List of number-one singles of 2000 (Canada)

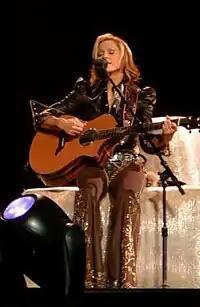
Madonna spent the most weeks at number one in Canada during 2000: nine weeks on the "RPM" chart and 14 weeks on the Nielsen SoundScan chart.

"RPM" was a Canadian magazine that published the best-performing singles of Canada from 1964 to 2000. The final "RPM" chart was issued on 6 November 2000, when the magazine ceased publication. After 6 November, the number-one singles in Canada were compiled by the American-based music sales tracking company, Nielsen SoundScan. The chart is compiled every Wednesday and is published by Jam! Canoe on Thursdays.